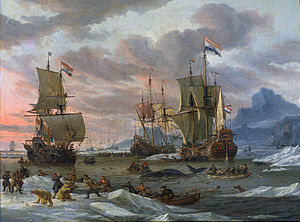
Hvalfangstens historie
Walvisvangst ("Hvalfangst"), maleri Abraham Storck (1644-1708).
Hvalfangstens historie begynder allerede i vikingetiden i Norden og den modsvarende tidlige middelalder i Vesteuropa.